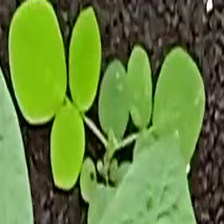
Weed species: Asian_Pigeonwings_(Clitoria Ternatea)